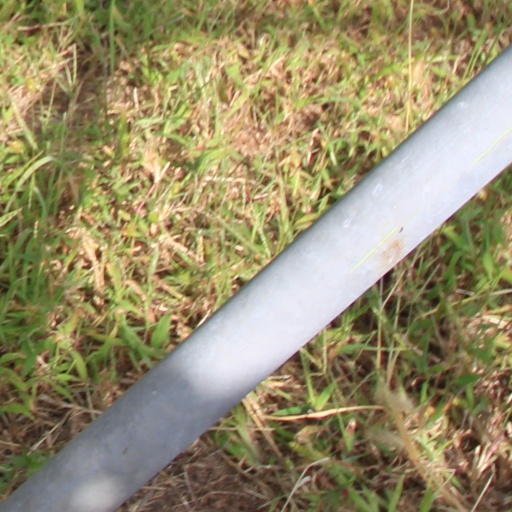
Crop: grape